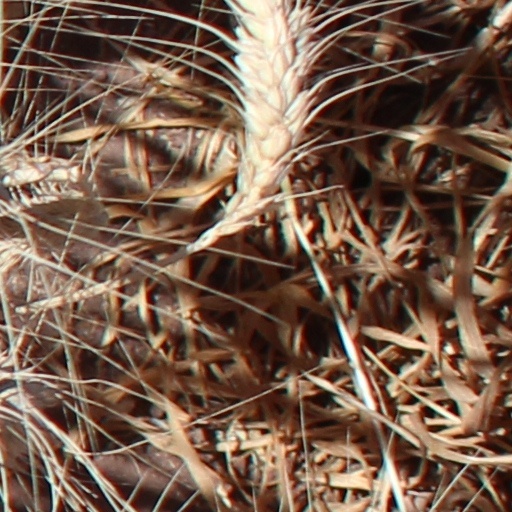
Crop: wheat